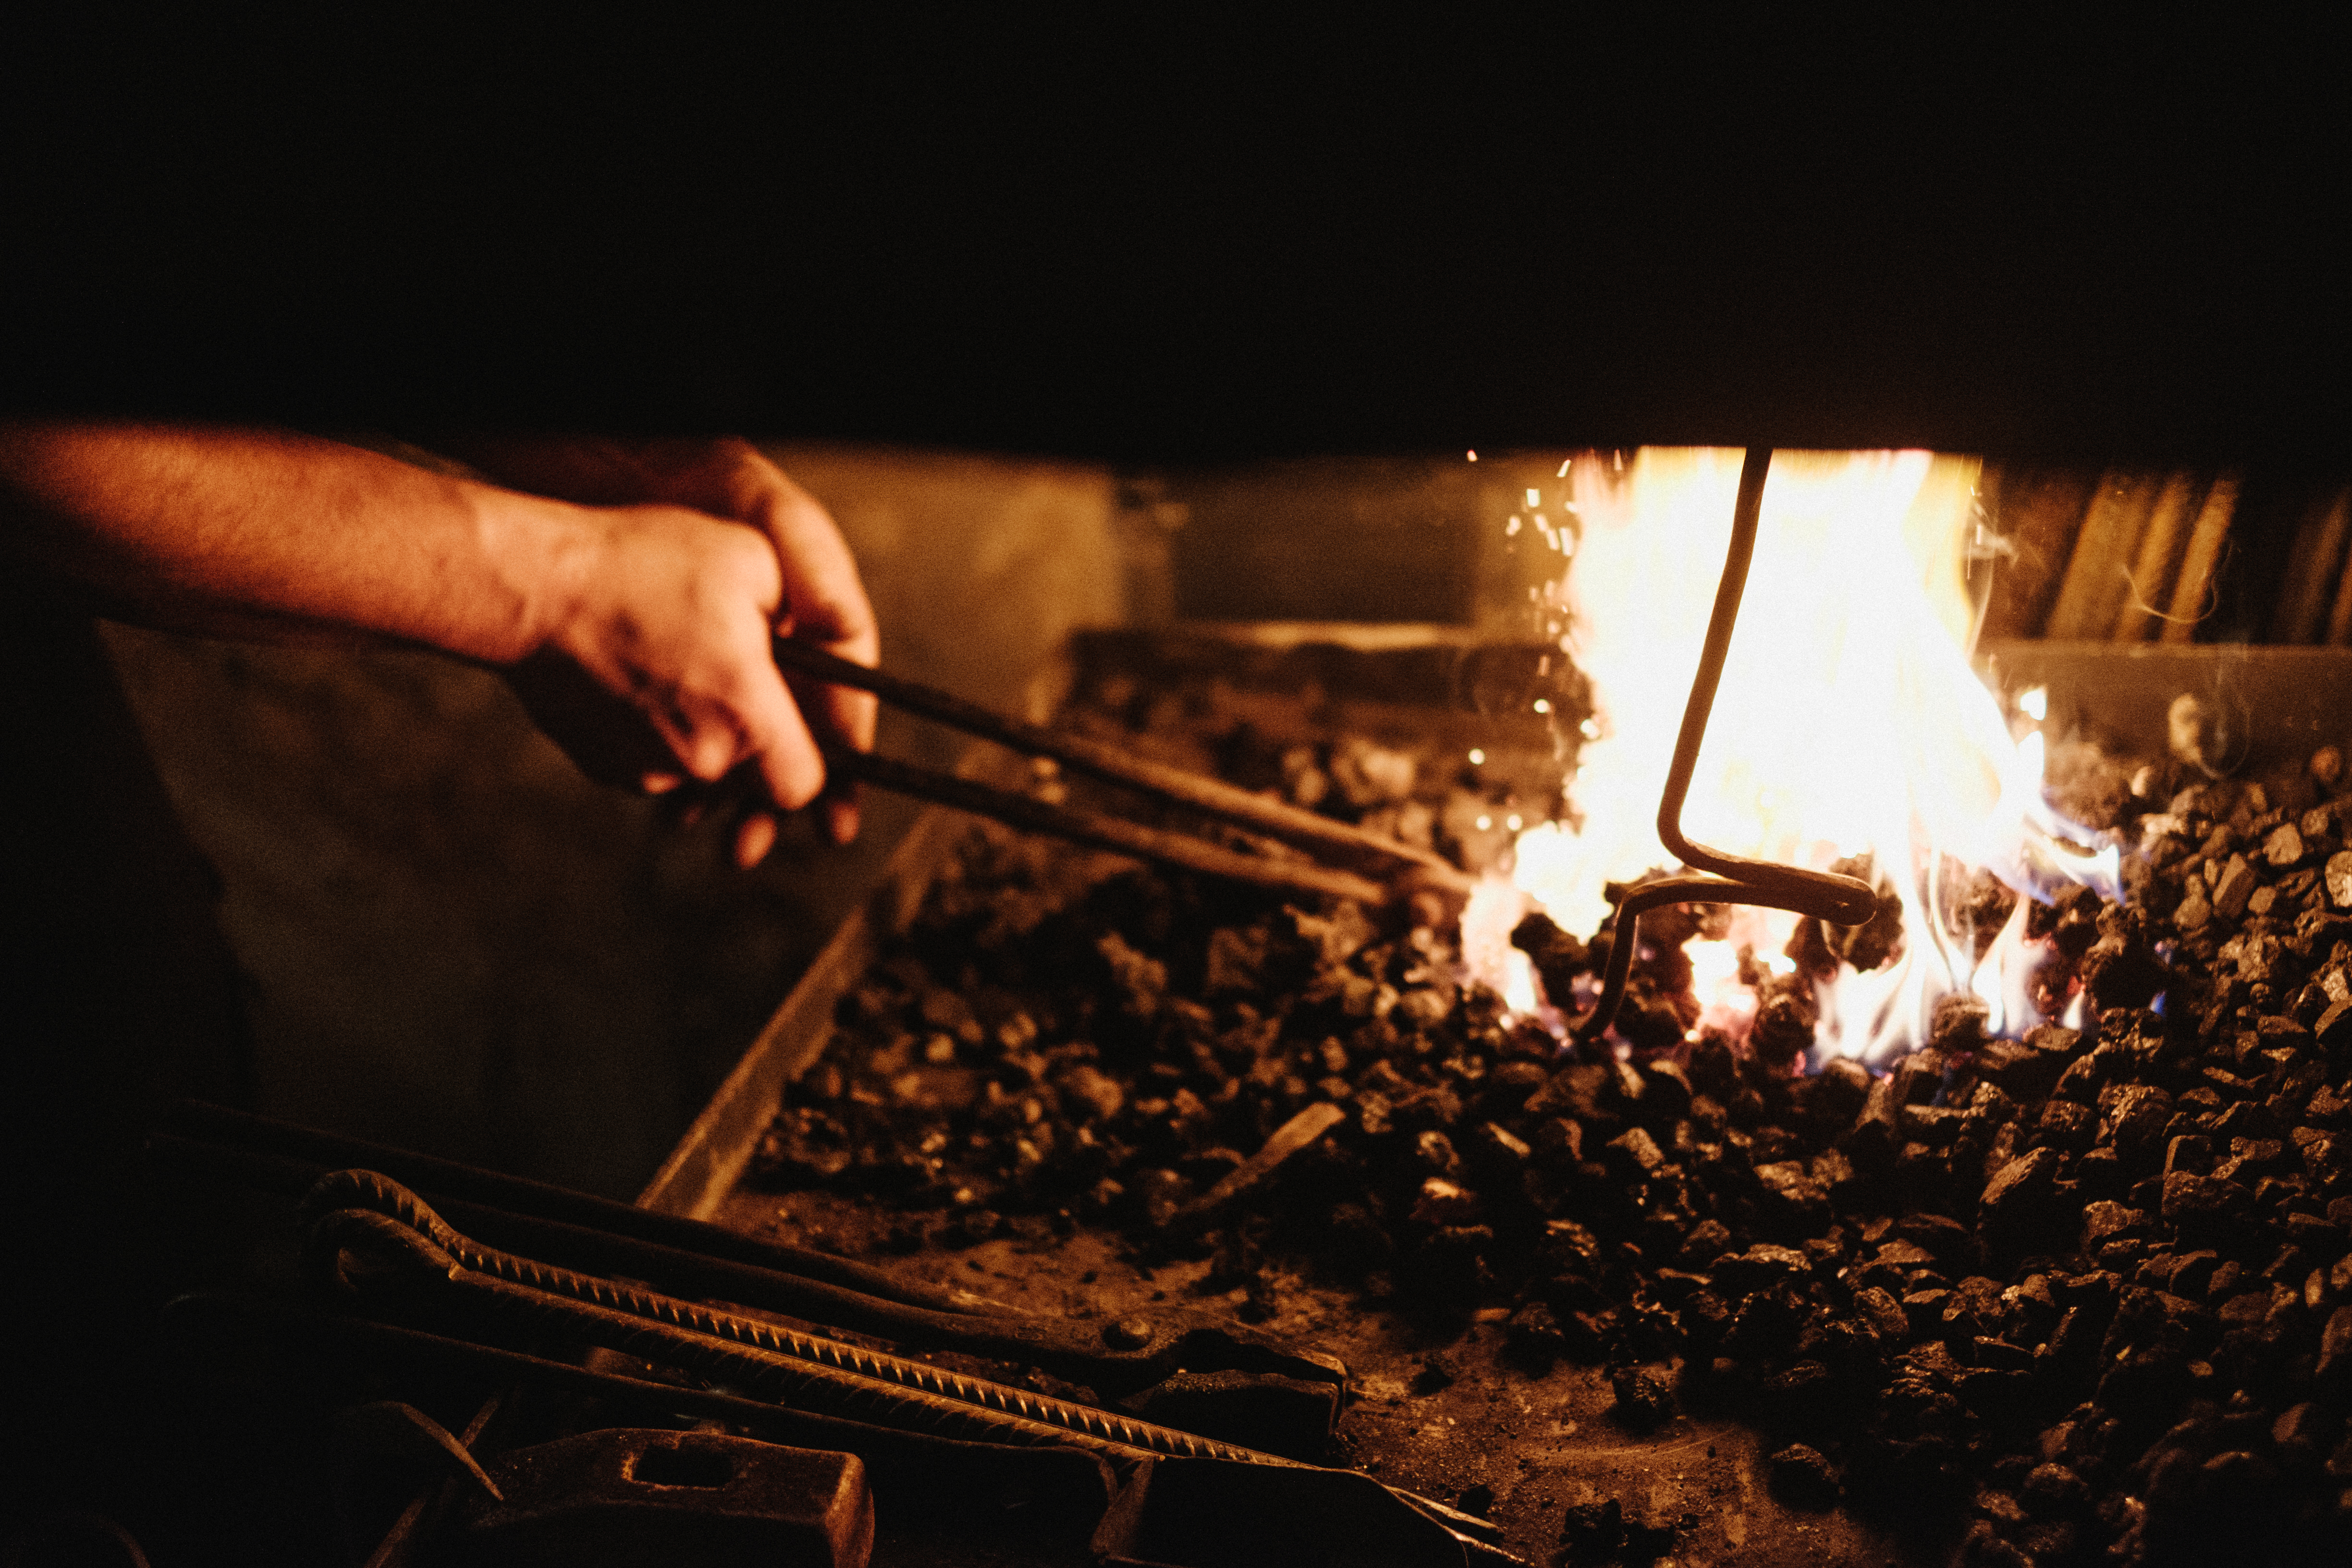
hand, person, night, flame, fire, darkness, stage, coal, blacksmith